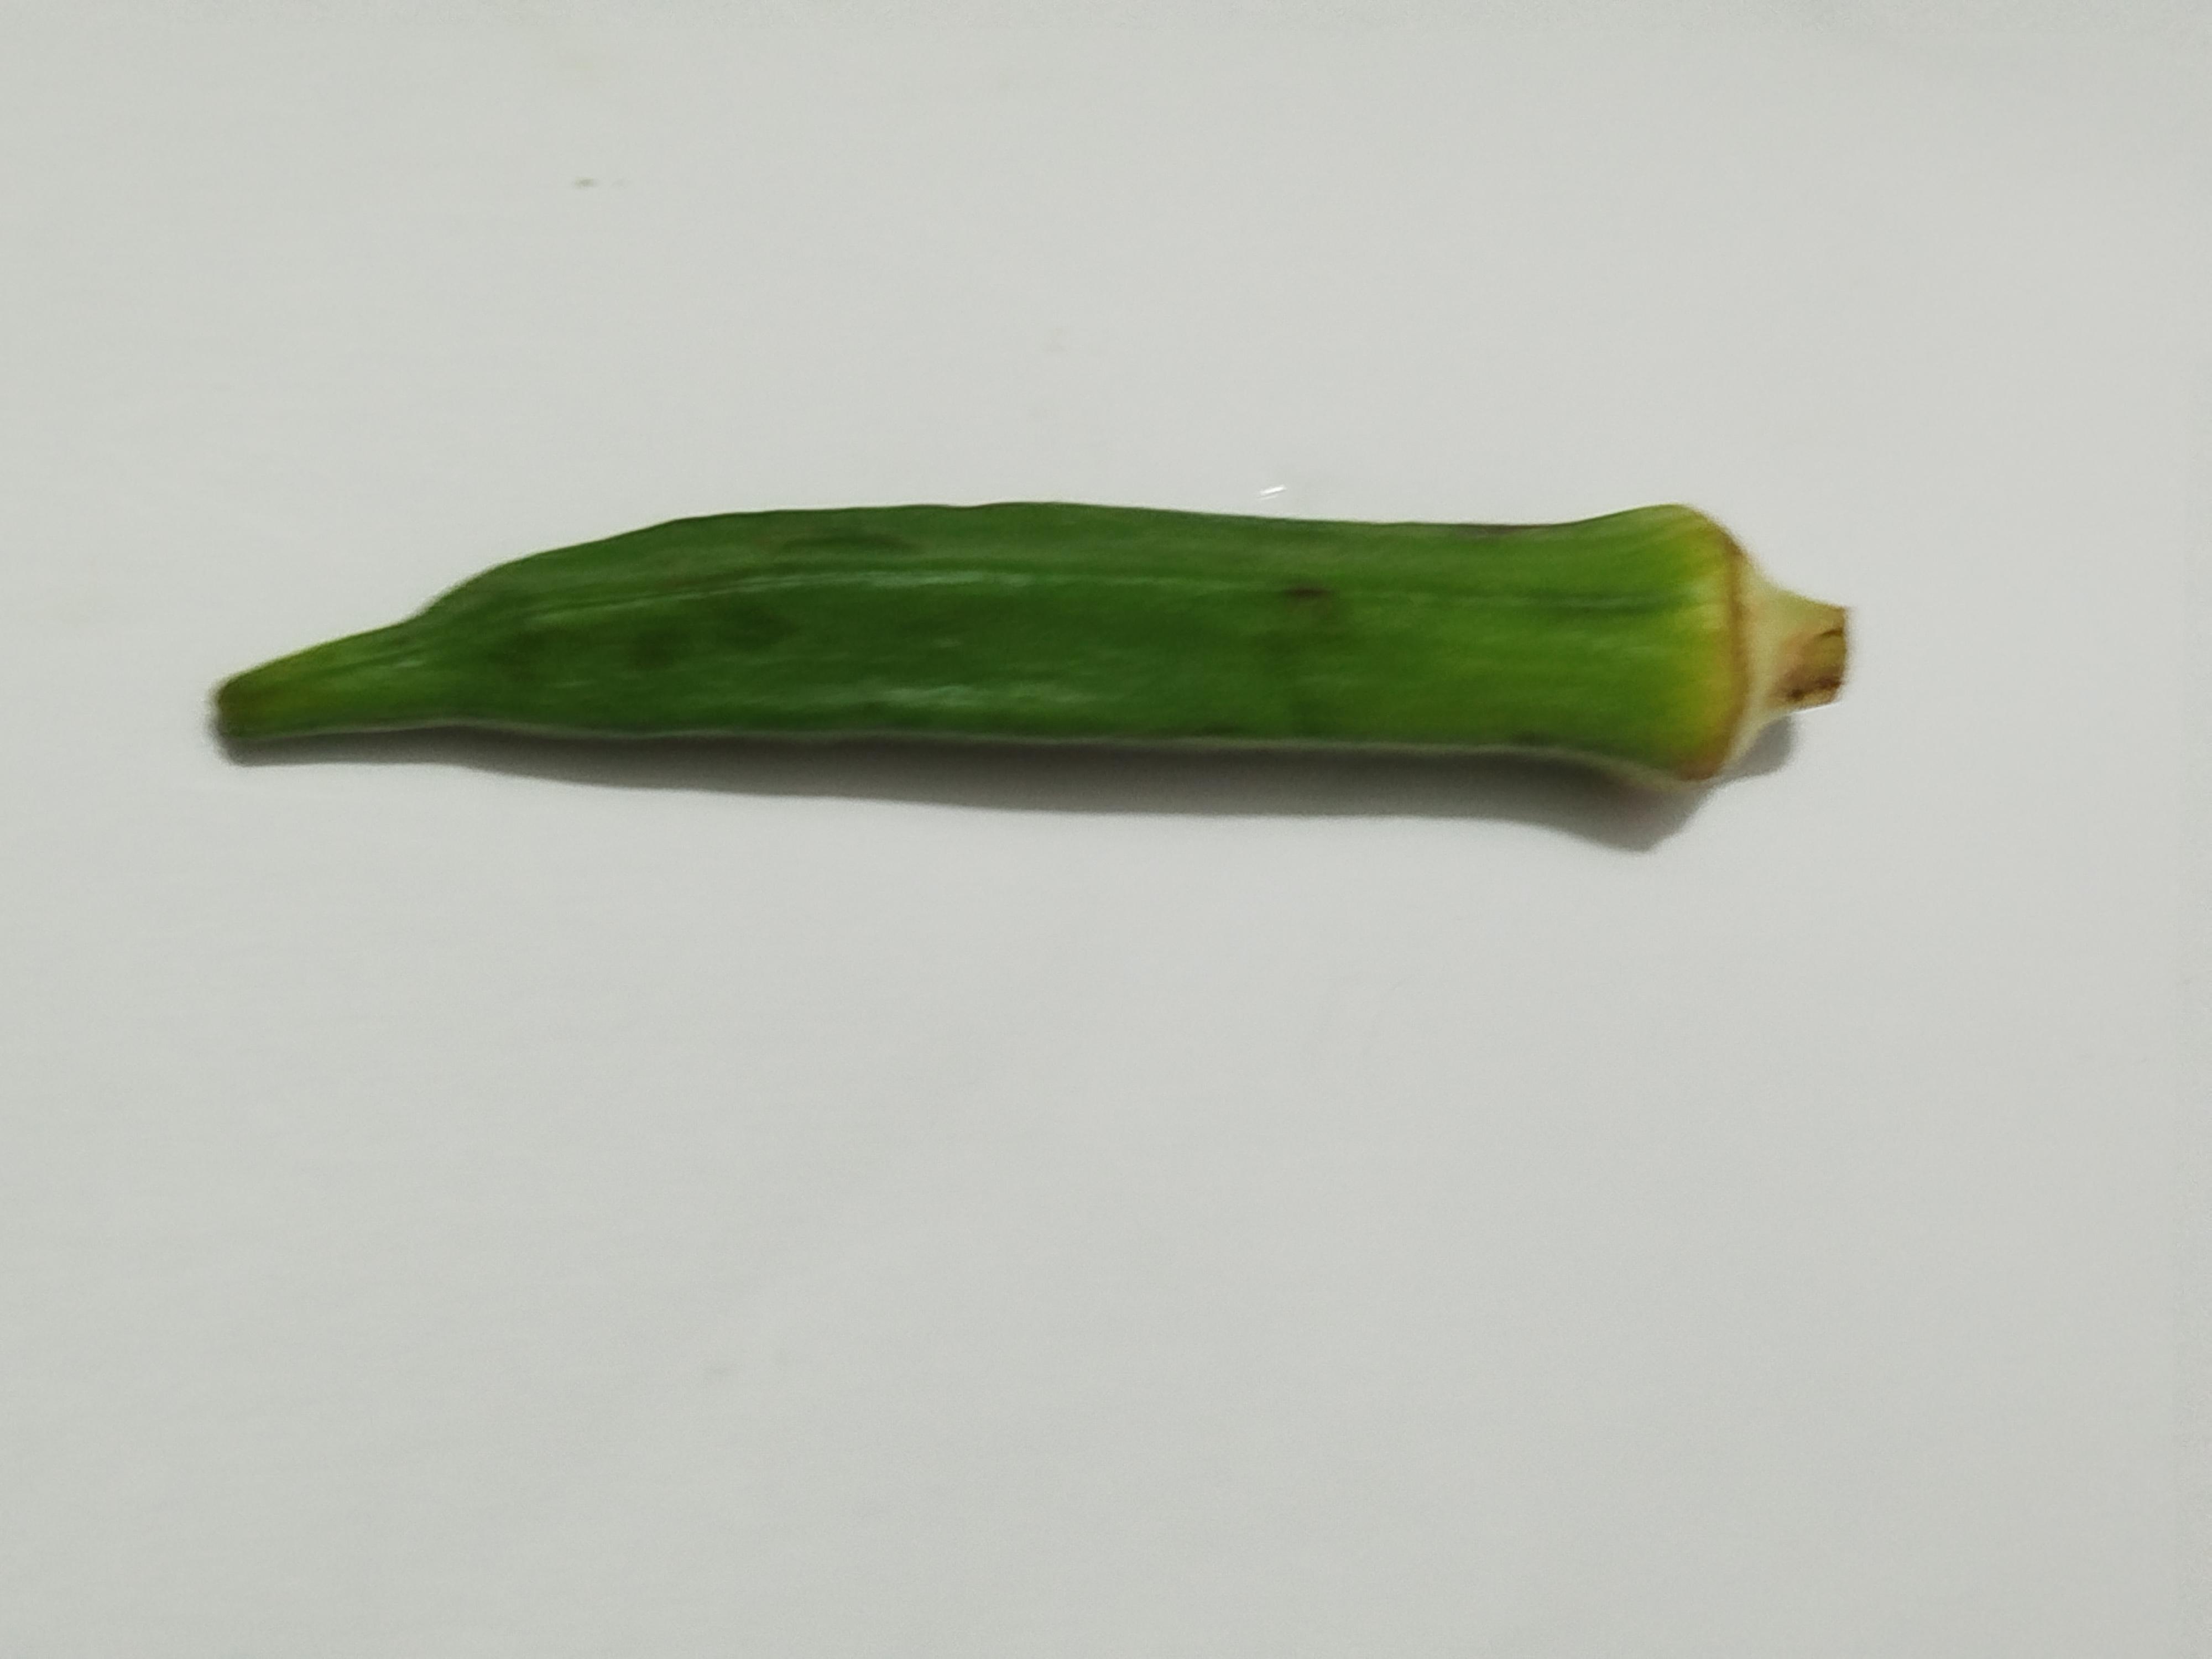
Label: Ladies finger